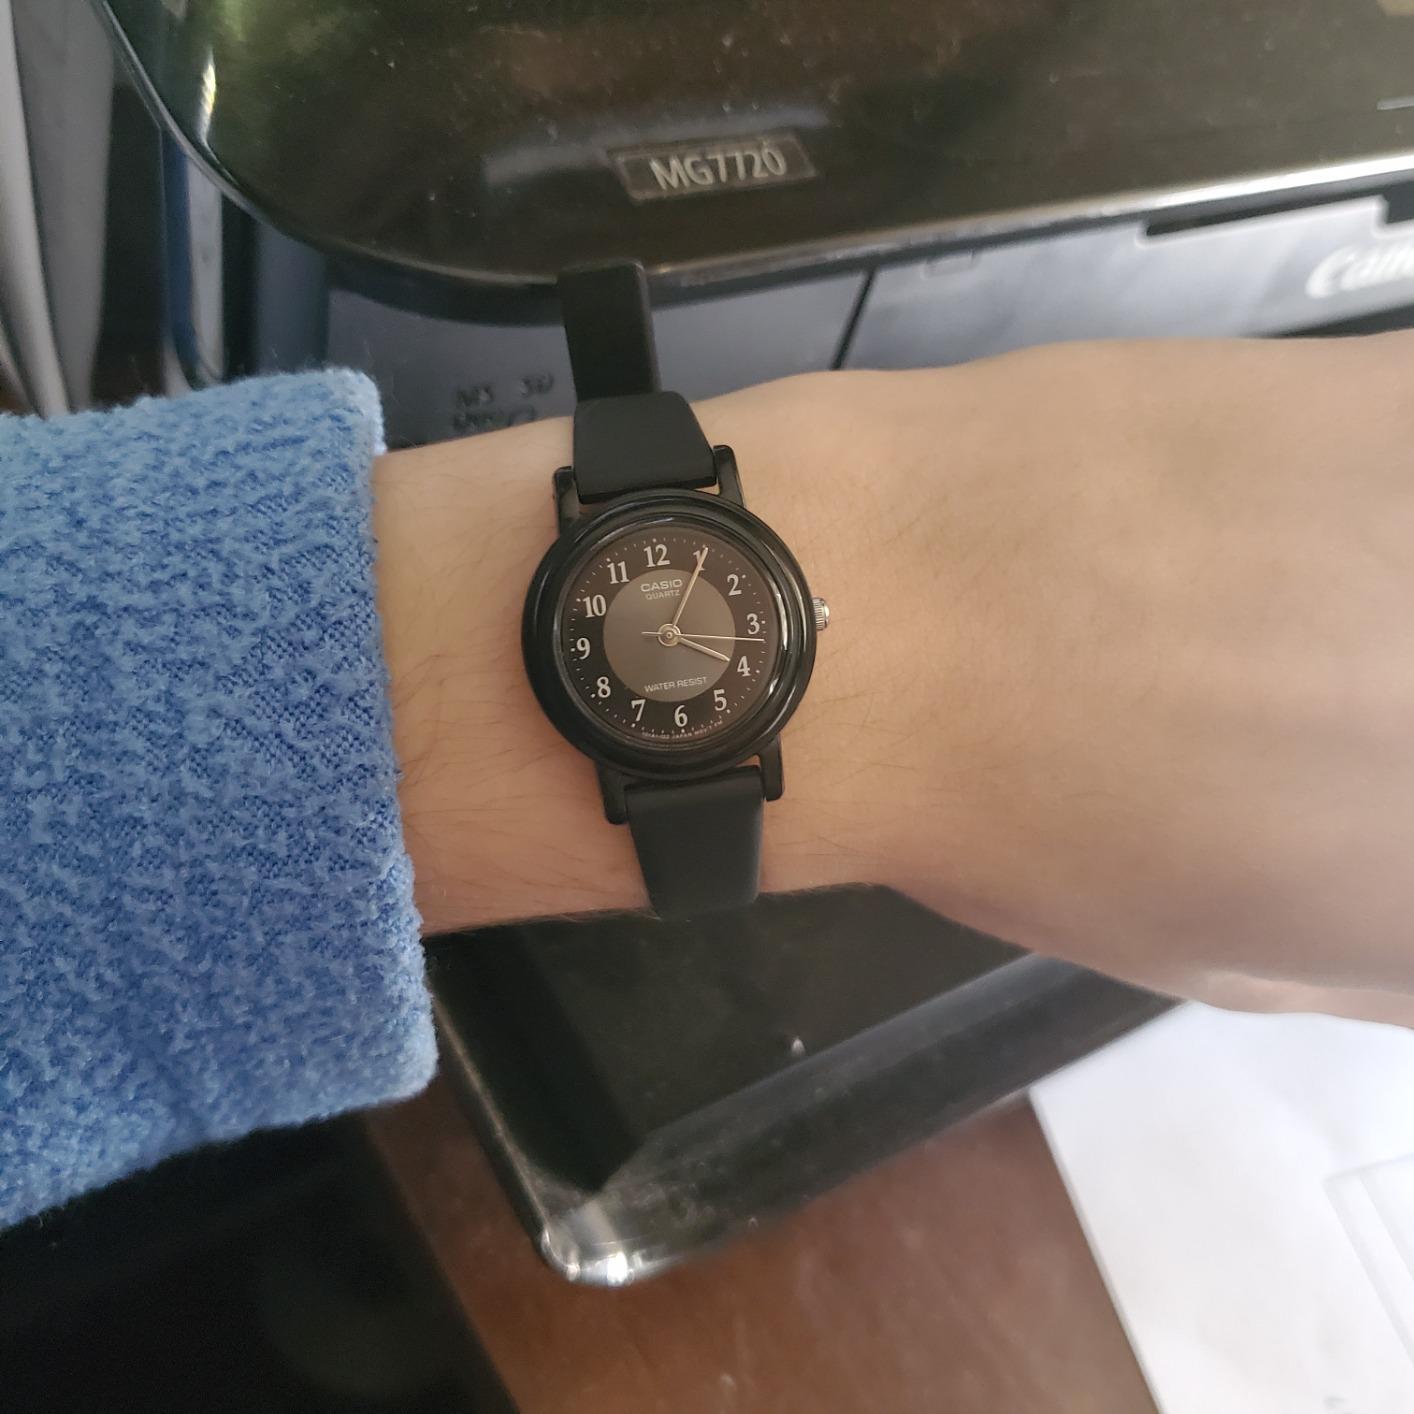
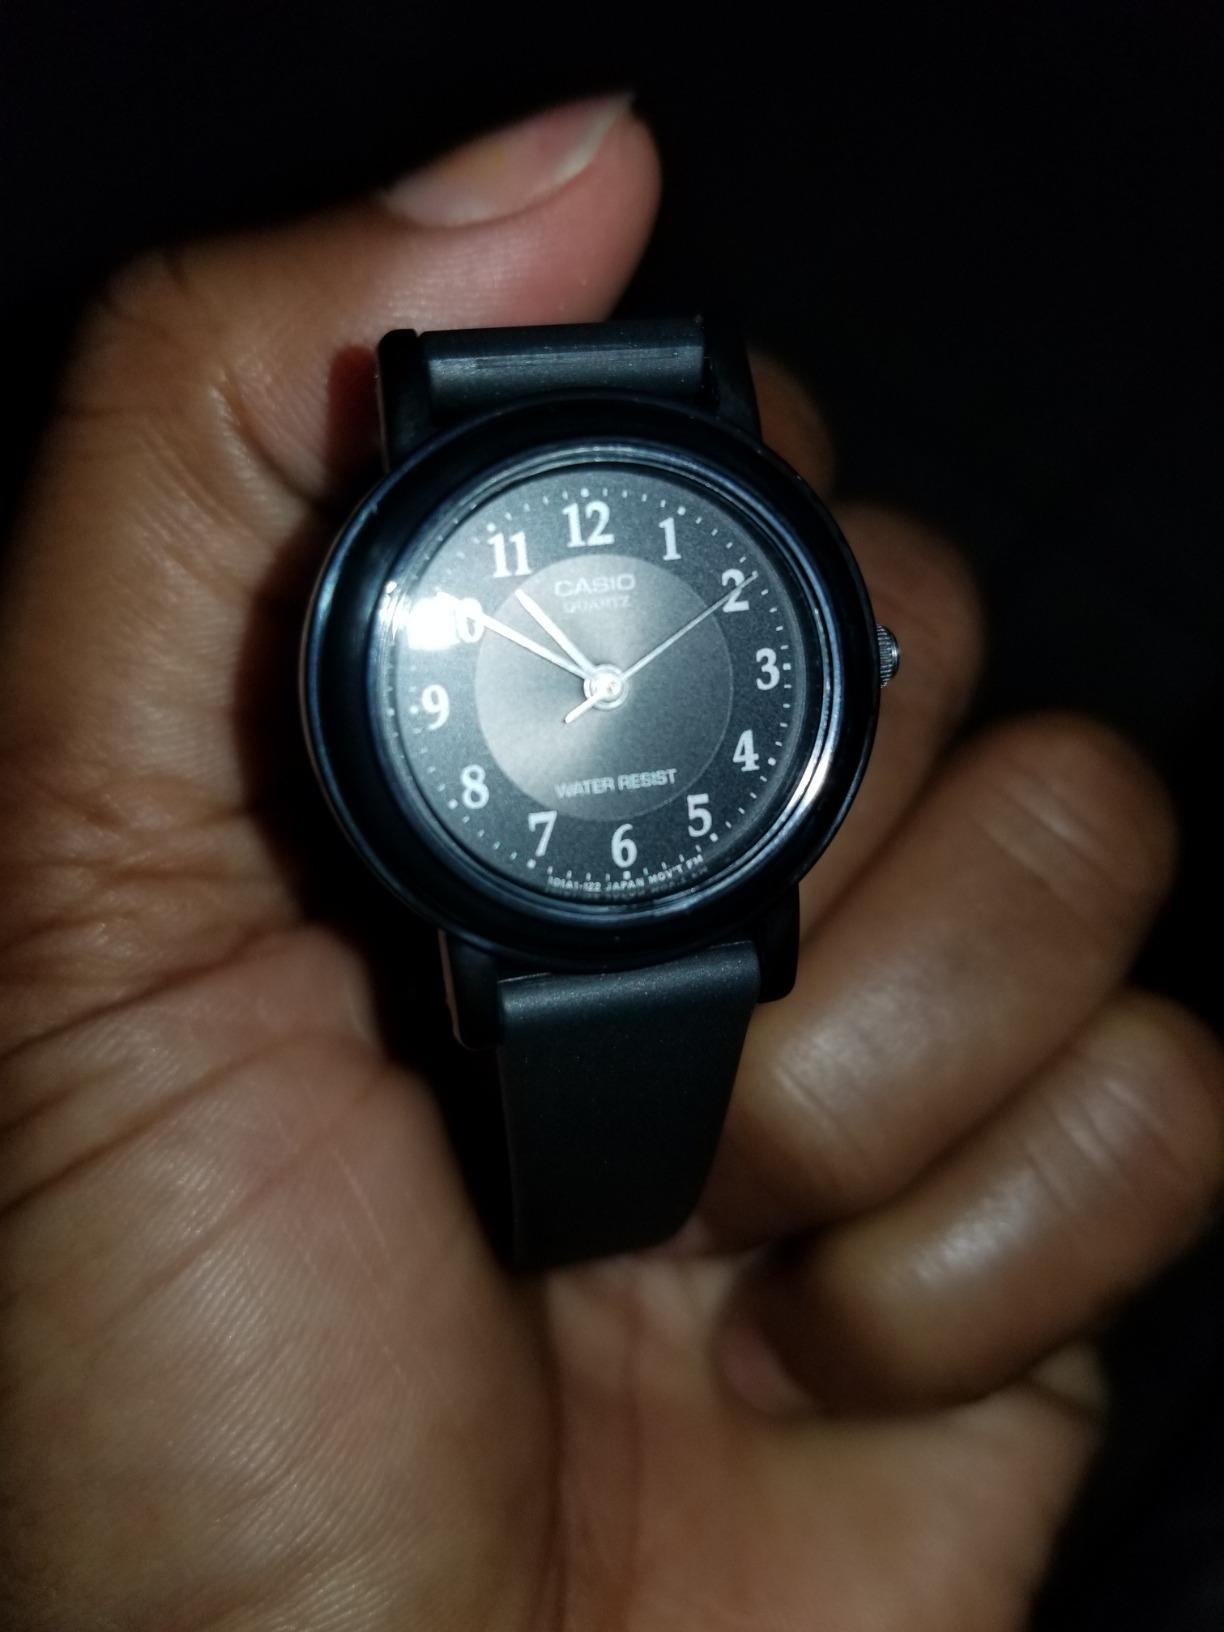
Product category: accessories_watch
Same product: yes